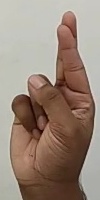
ASL sign: R